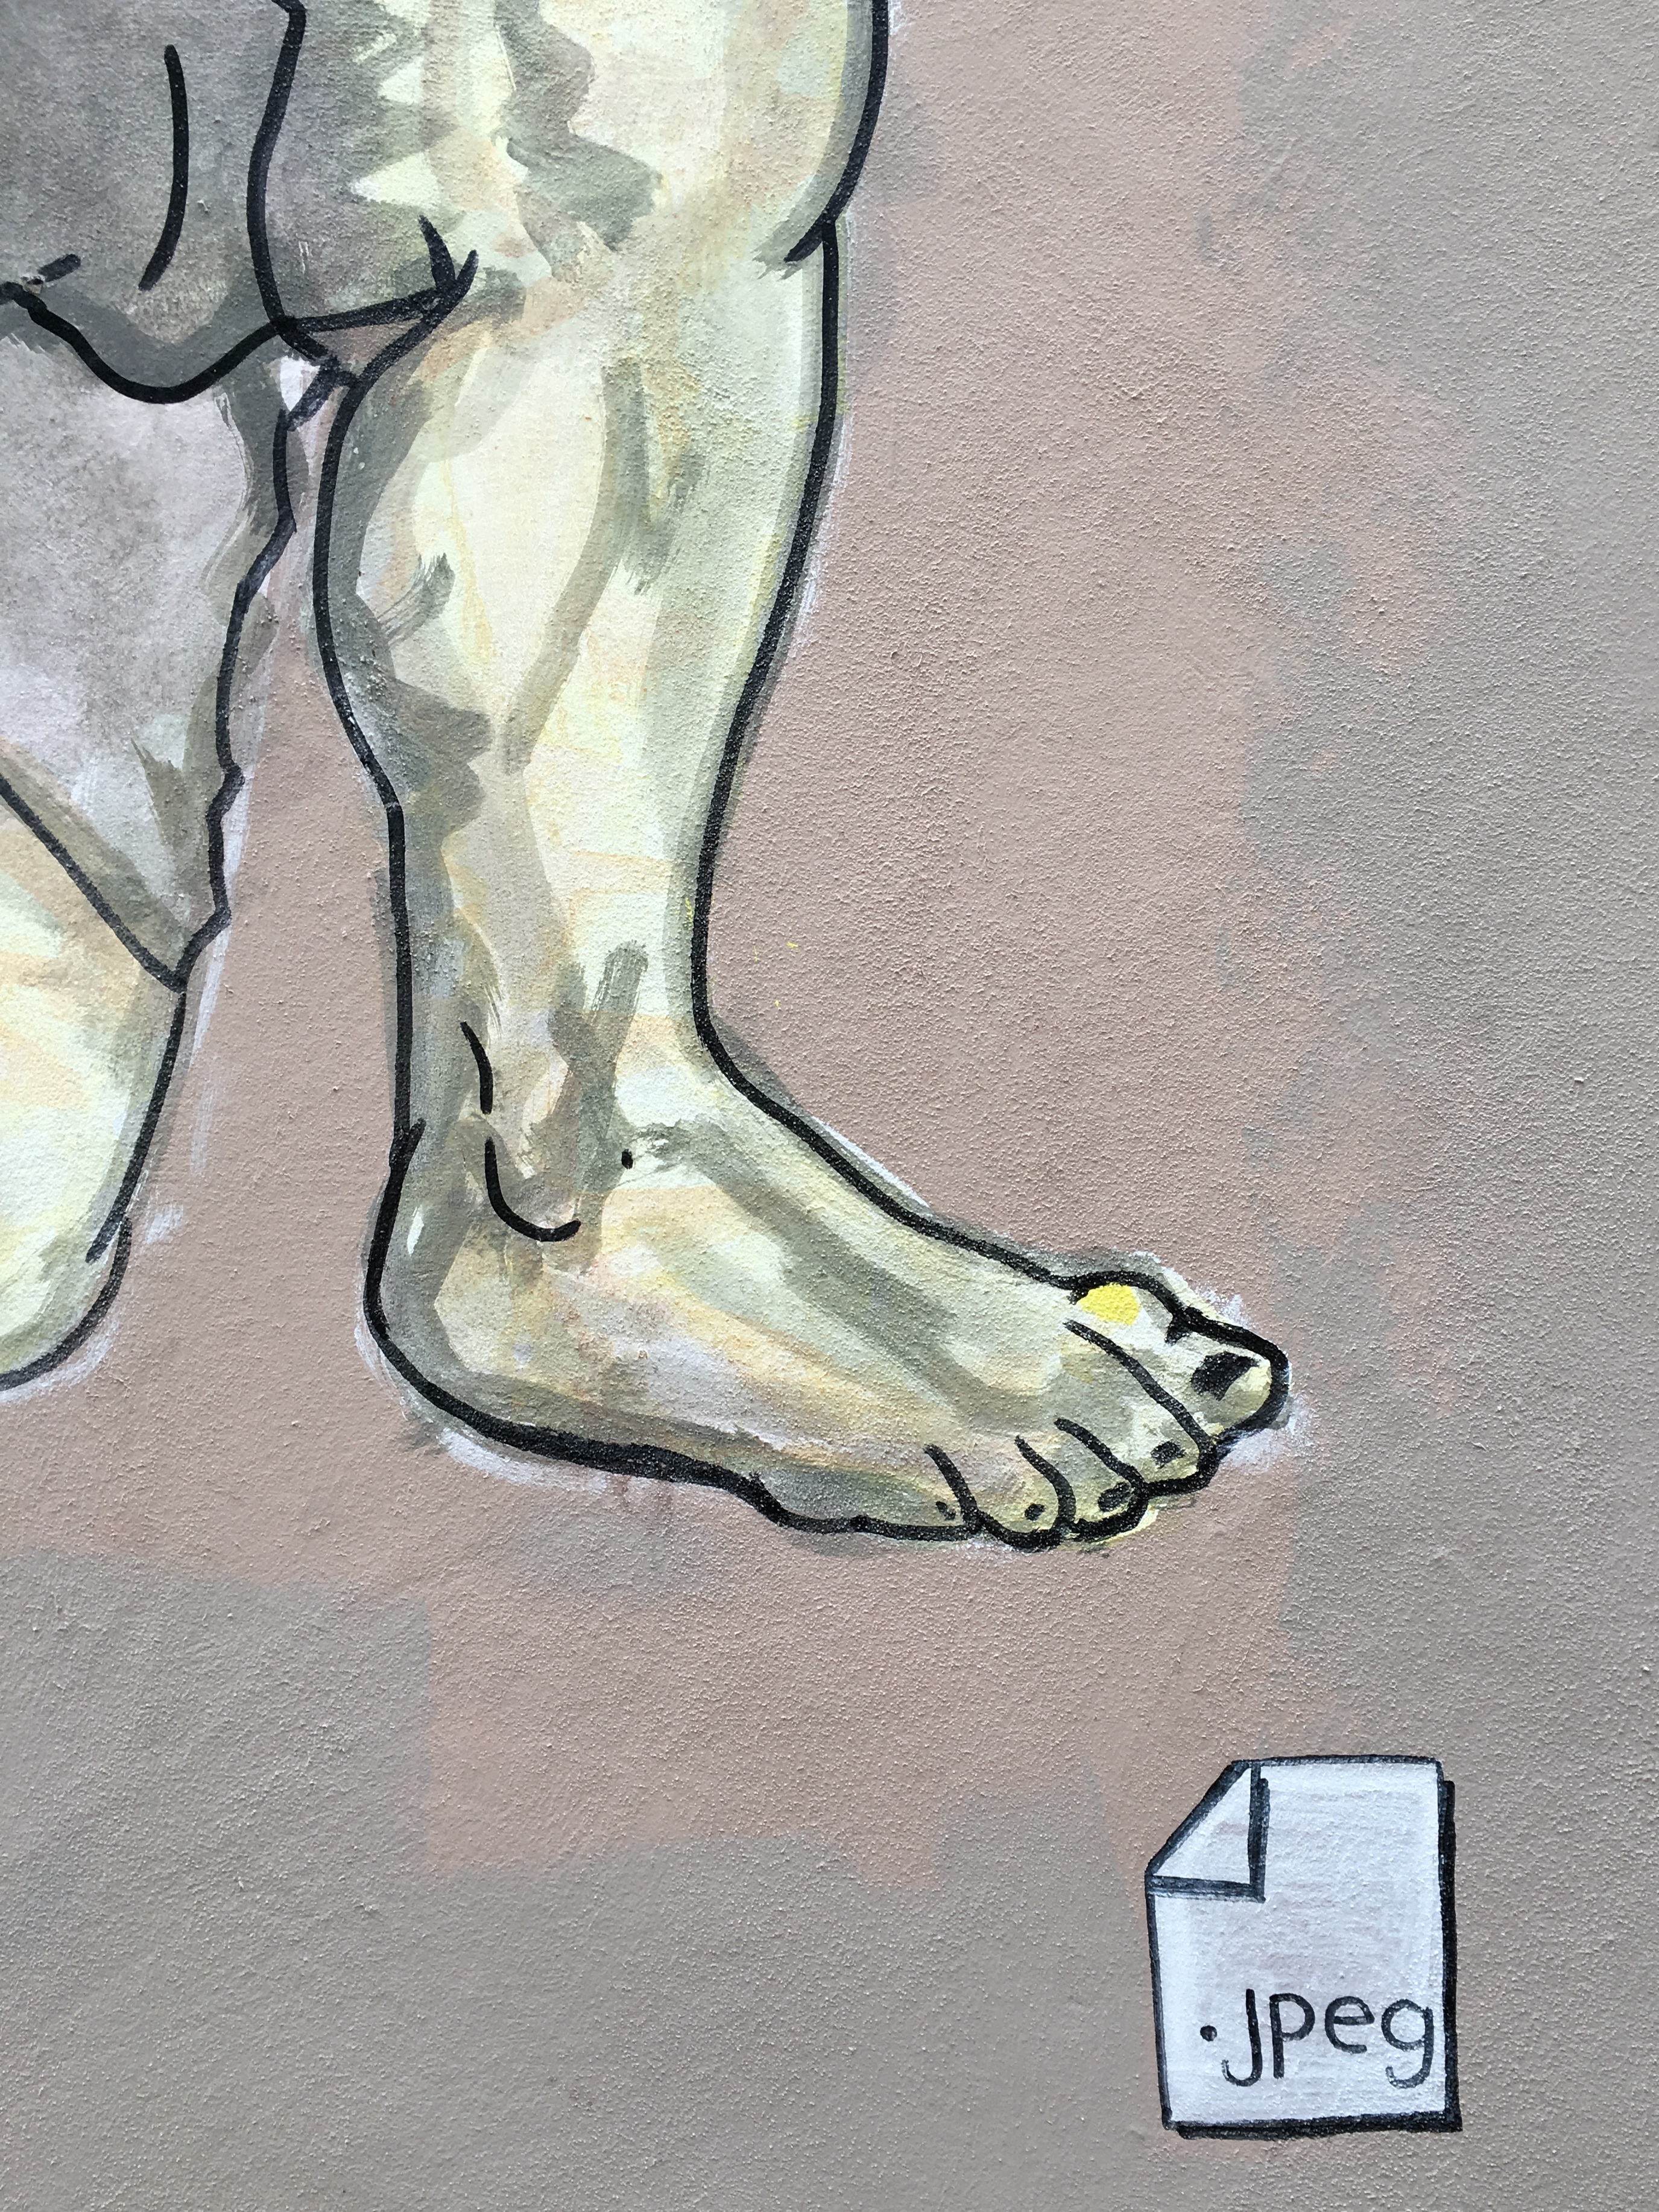
leg, material, human body, art, sketch, drawing, illustration, footwear